Sergei Issakov

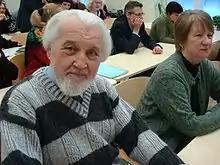
Sergei Issakov (2010)

Sergei Gennadievich Issakov (8 October 1931, Narva – 11 January 2013, Tartu) was an Estonian literary scholar and politician.